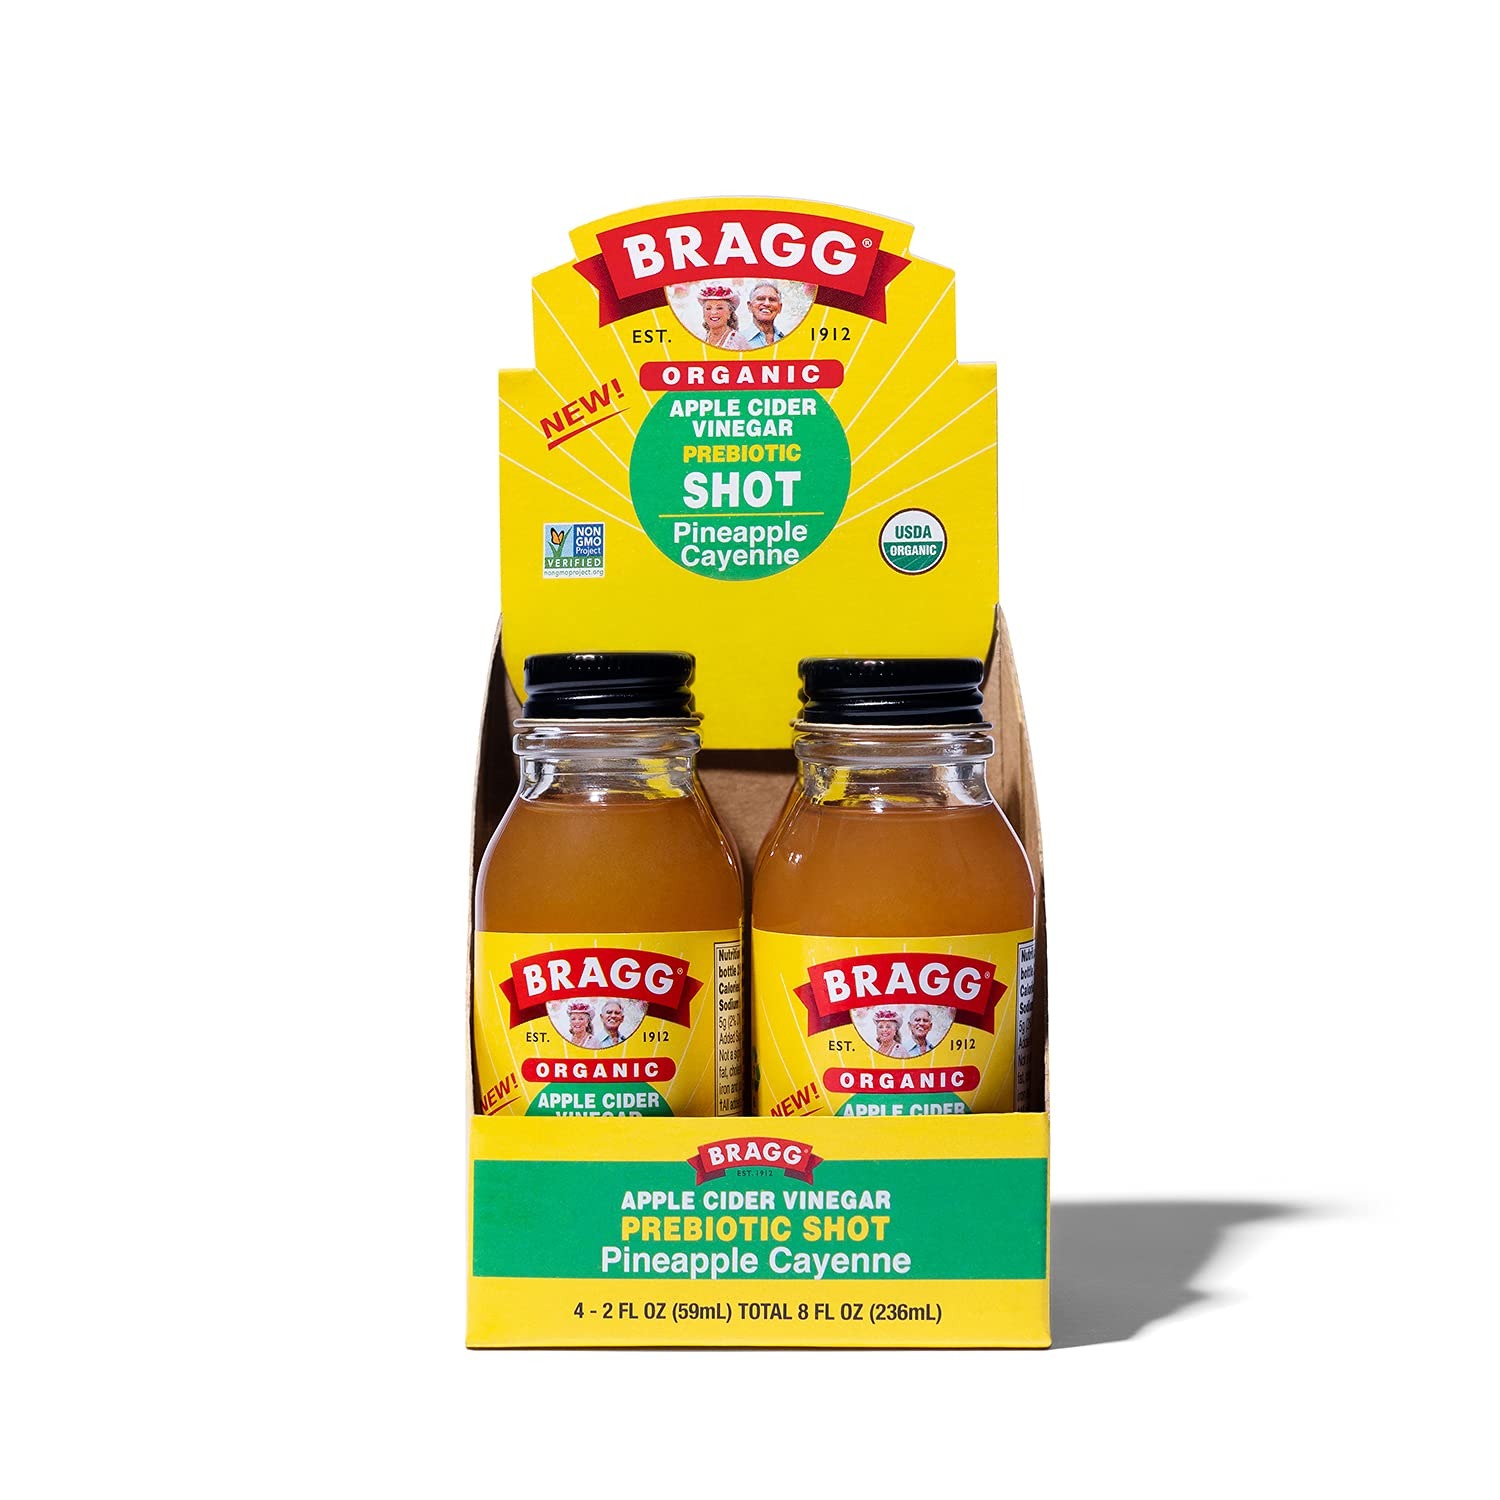
Item Name: Bragg Organic Apple Cider Vinegar Shot – 2 Oz ACV Shot – USDA Certified Organic (Pineapple Cayenne, 2 Fl Oz (Pack of 4))
Bullet Point 1: BRAGG ACV SHOT: Start your day with a delicious-tasting ACV shot. This zesty apple cider vinegar contains natural ingredients.
Bullet Point 2: ORGANIC INGREDIENTS: The Bragg ACV shot is unfiltered and crafted from organically grown apples. It is USDA certified organic and Non-GMO Verified.
Bullet Point 3: The Bragg Difference: A diet rich in organic fruits and veggies is essential to vibrant health. Our ingredients always come from the land, not a lab. It’s our vital difference.
Bullet Point 4: Getting your daily dose of Bragg Organic Apple Cider Vinegar wellness has never been easier or more delicious.
Value: 8.0
Unit: Fl Oz

Price: 5.84